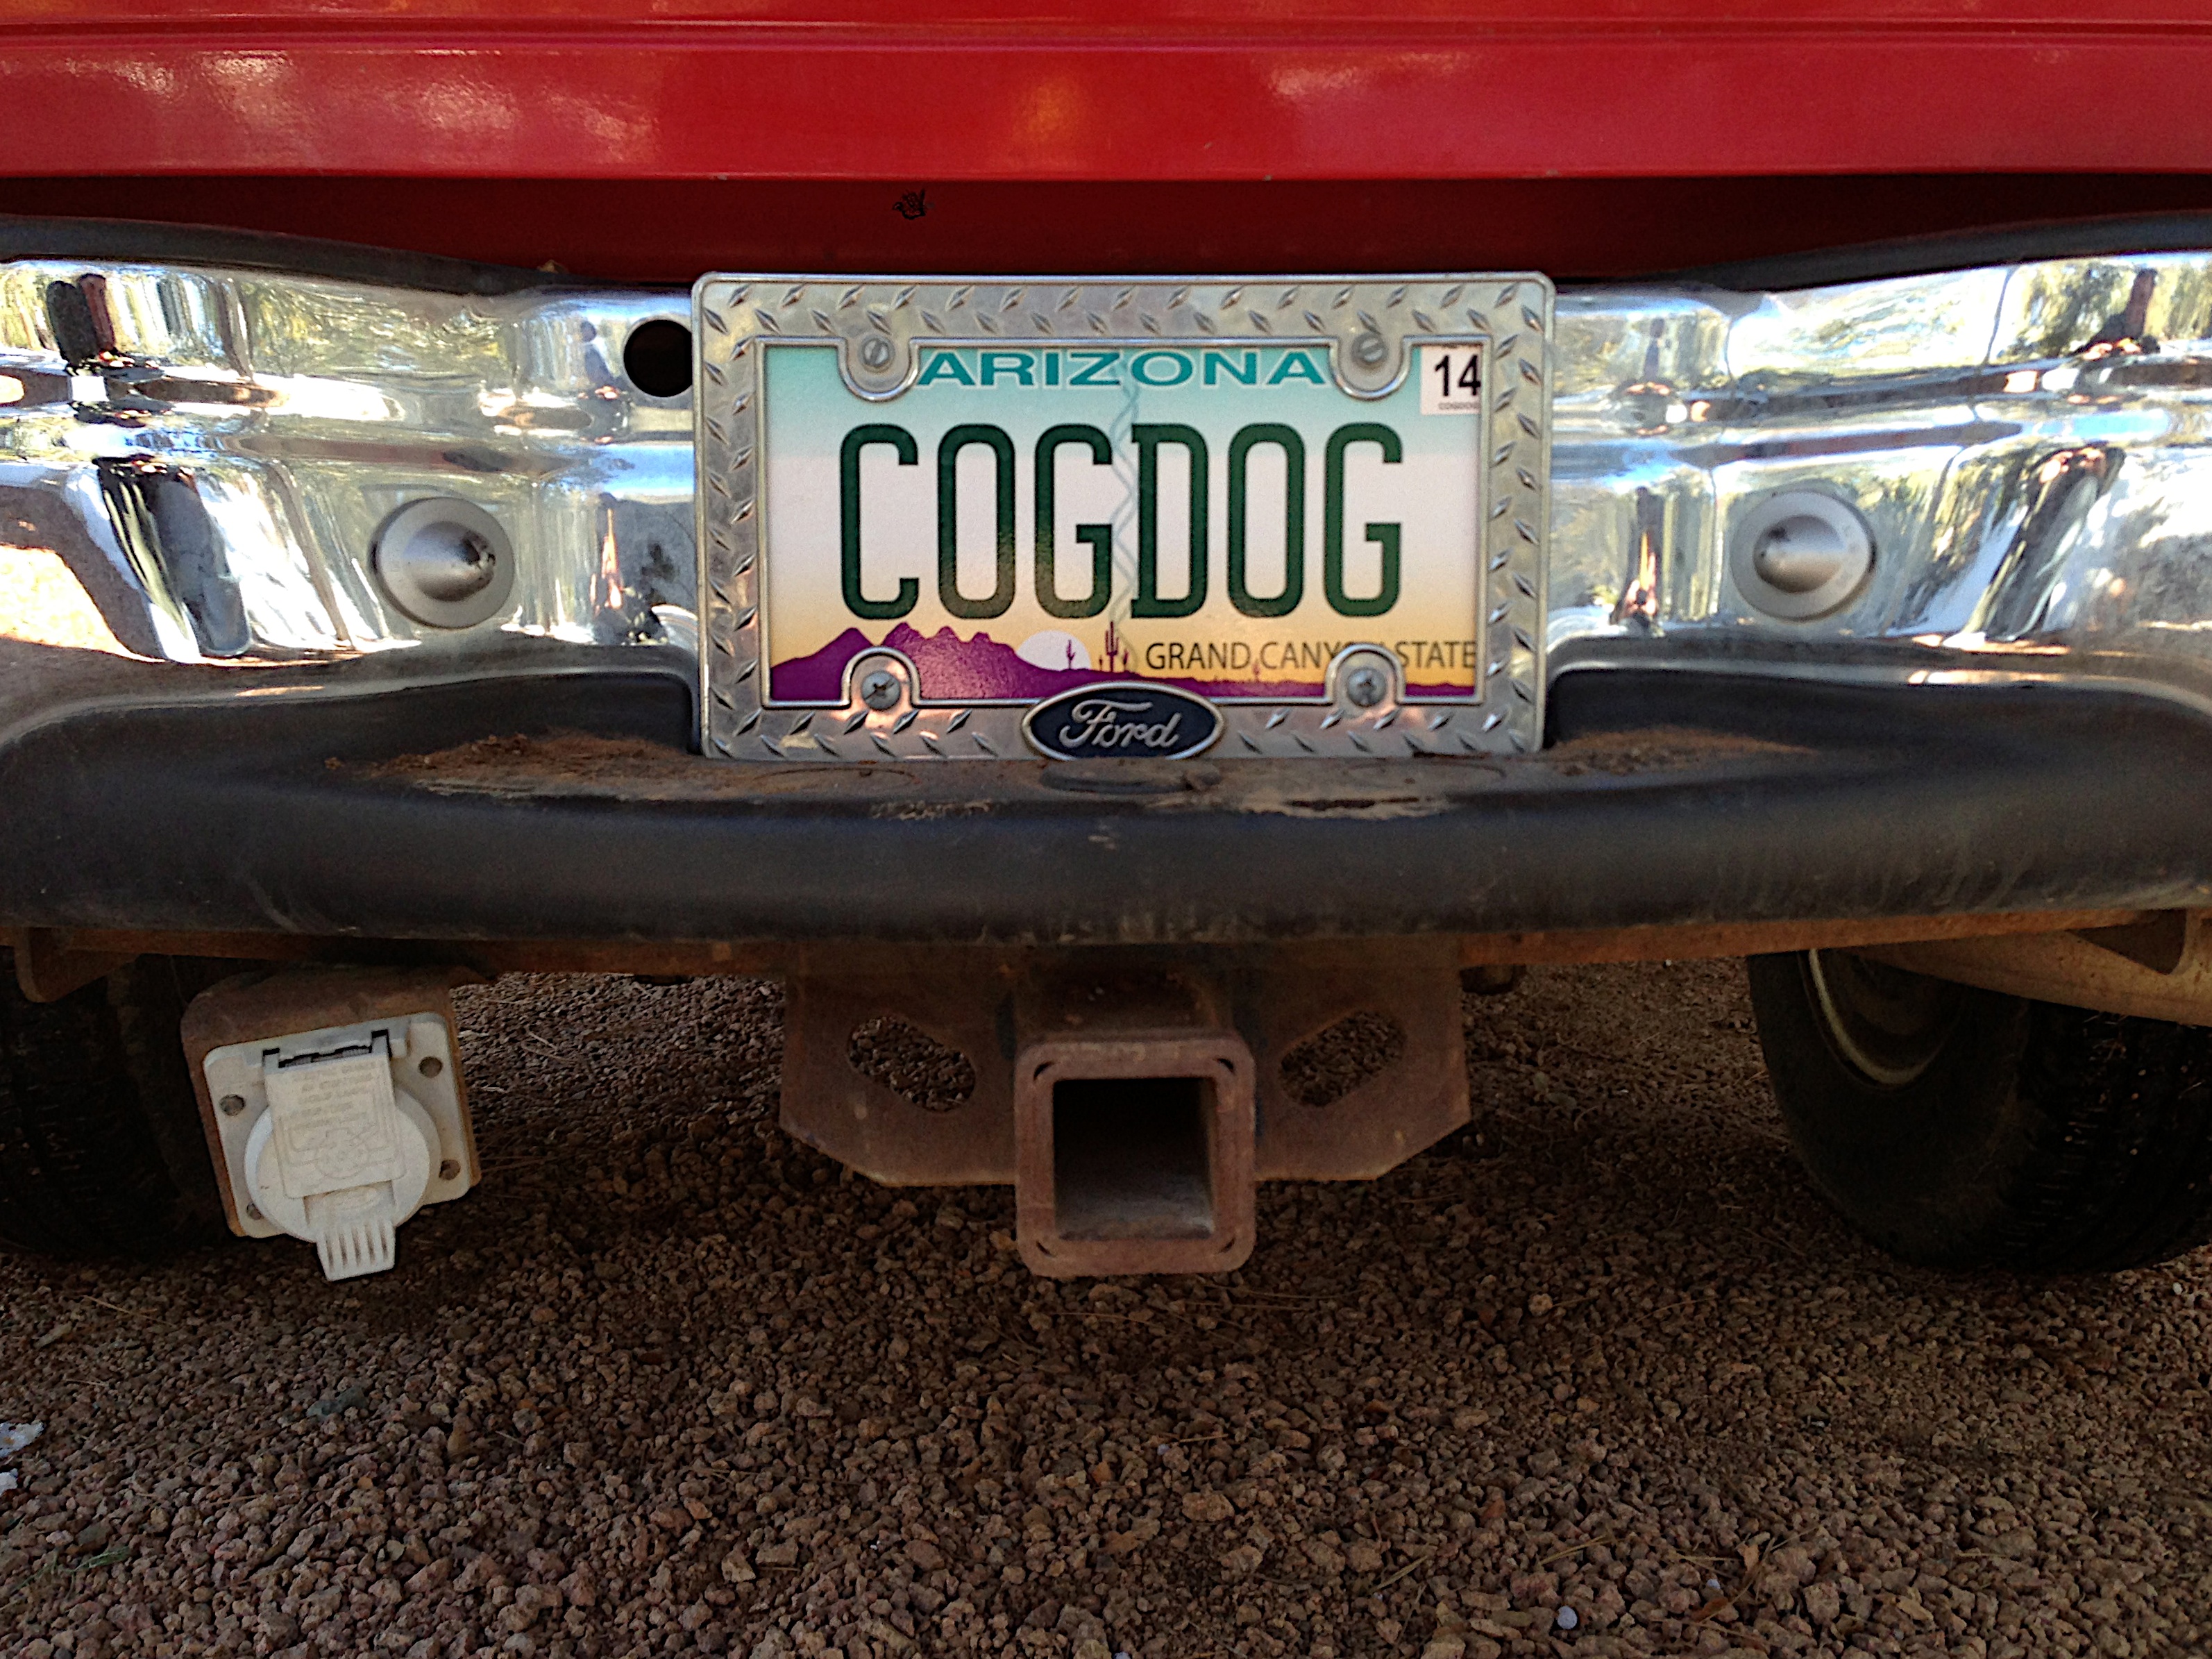
car, wheel, jeep, vehicle, motor vehicle, vintage car, bumper, rim, auto part, automobile make, automotive exterior, vehicle registration plate